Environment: real
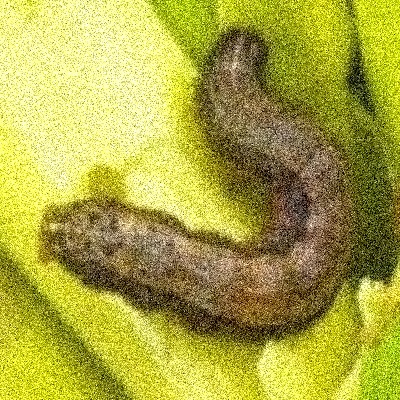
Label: fall_armyworm